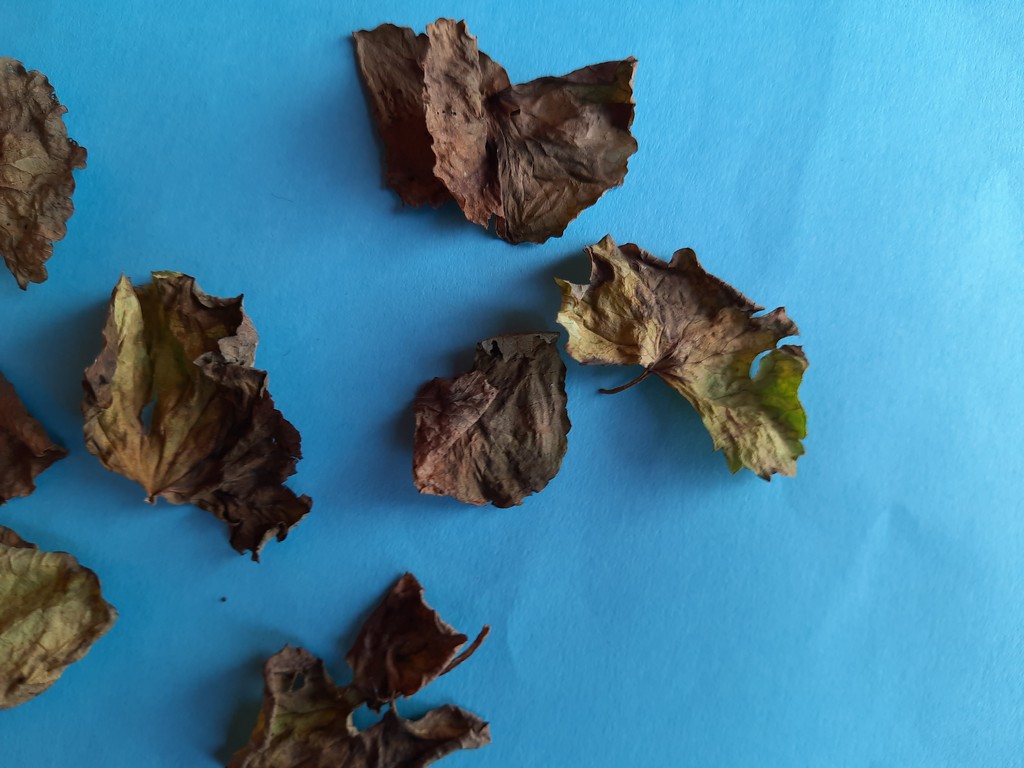
Label: Dried